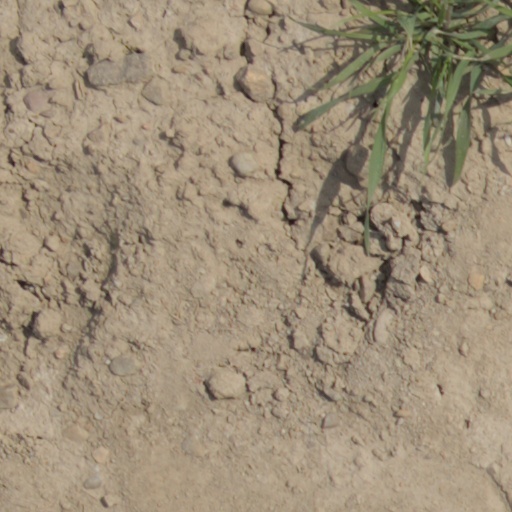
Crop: wheat